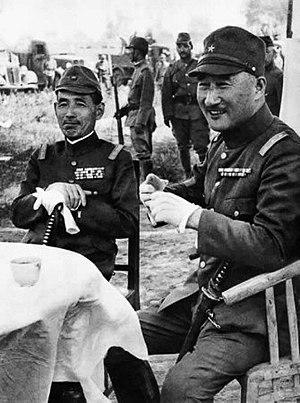
La 56ᵉ brigade mixte indépendante est une brigade de l'Armée impériale japonaise créée en 1944 pour renforcer les défenses de Bornéo et initialement stationnée dans le nord-est de l'île. Au début de 1945, la plupart des unités de la brigade reçoivent l'ordre de manœuvrer vers la région de la baie de Brunei au nord-ouest de Bornéo. Elles commencent alors une marche difficile à travers le centre de l'île. Un grand nombre de soldats tombent malades pendant la traversée, et les quatre bataillons de combat sont considérablement en deçà de leurs effectifs nominaux au moment de l'arrivée dans la baie.
Le comte Hisaichi Terauchi est un maréchal de l'armée impériale japonaise qui fut commandant du groupe d'armées expéditionnaire du Sud durant la Seconde Guerre mondiale et mena l'invasion japonaise de l'Asie du Sud-Est. Il meurt d'une attaque cérébrale alors qu'il se trouve dans un camp de prisonniers de guerre en Malaisie après la fin de la guerre.
Le groupe d'armées expéditionnaire japonais du Sud est une partie de l'armée impériale japonaise responsable de toutes les opérations en Asie du Sud-Est et dans le Pacifique Sud-Ouest durant la Seconde Guerre mondiale. Son symbole militaire est NA.